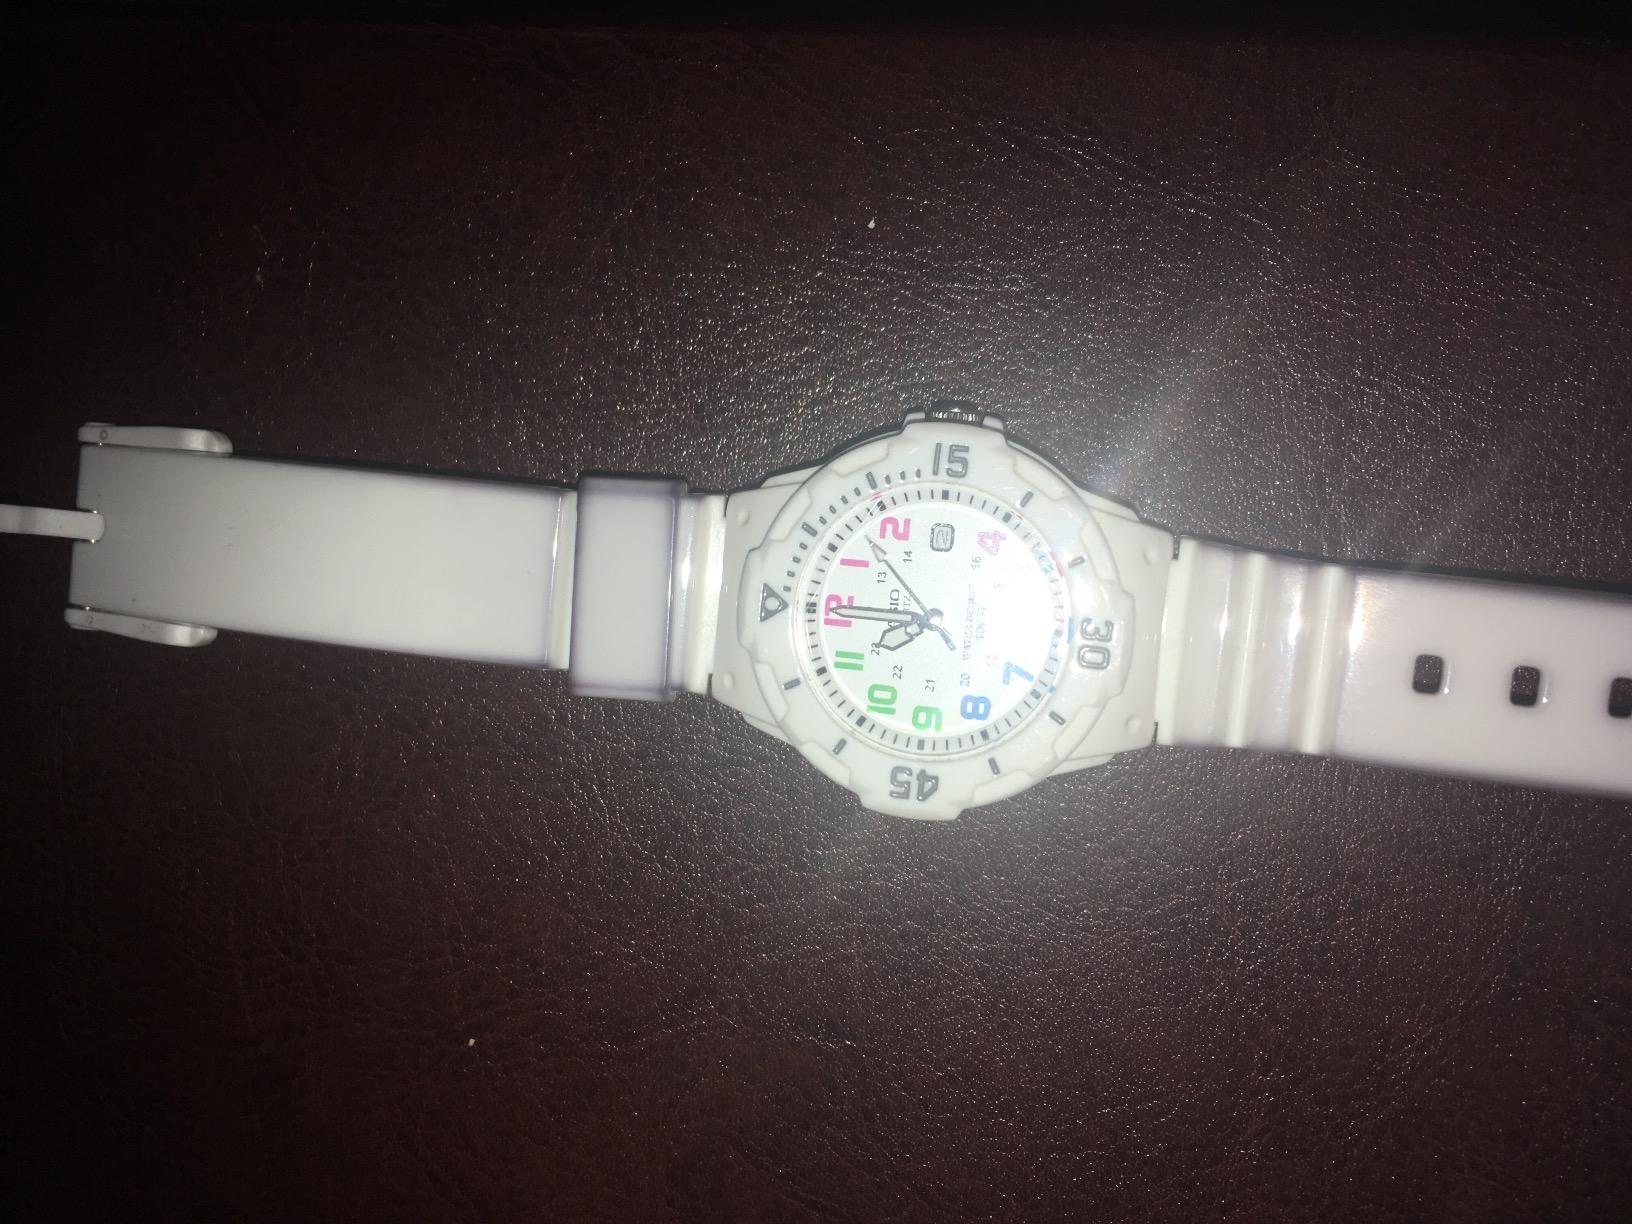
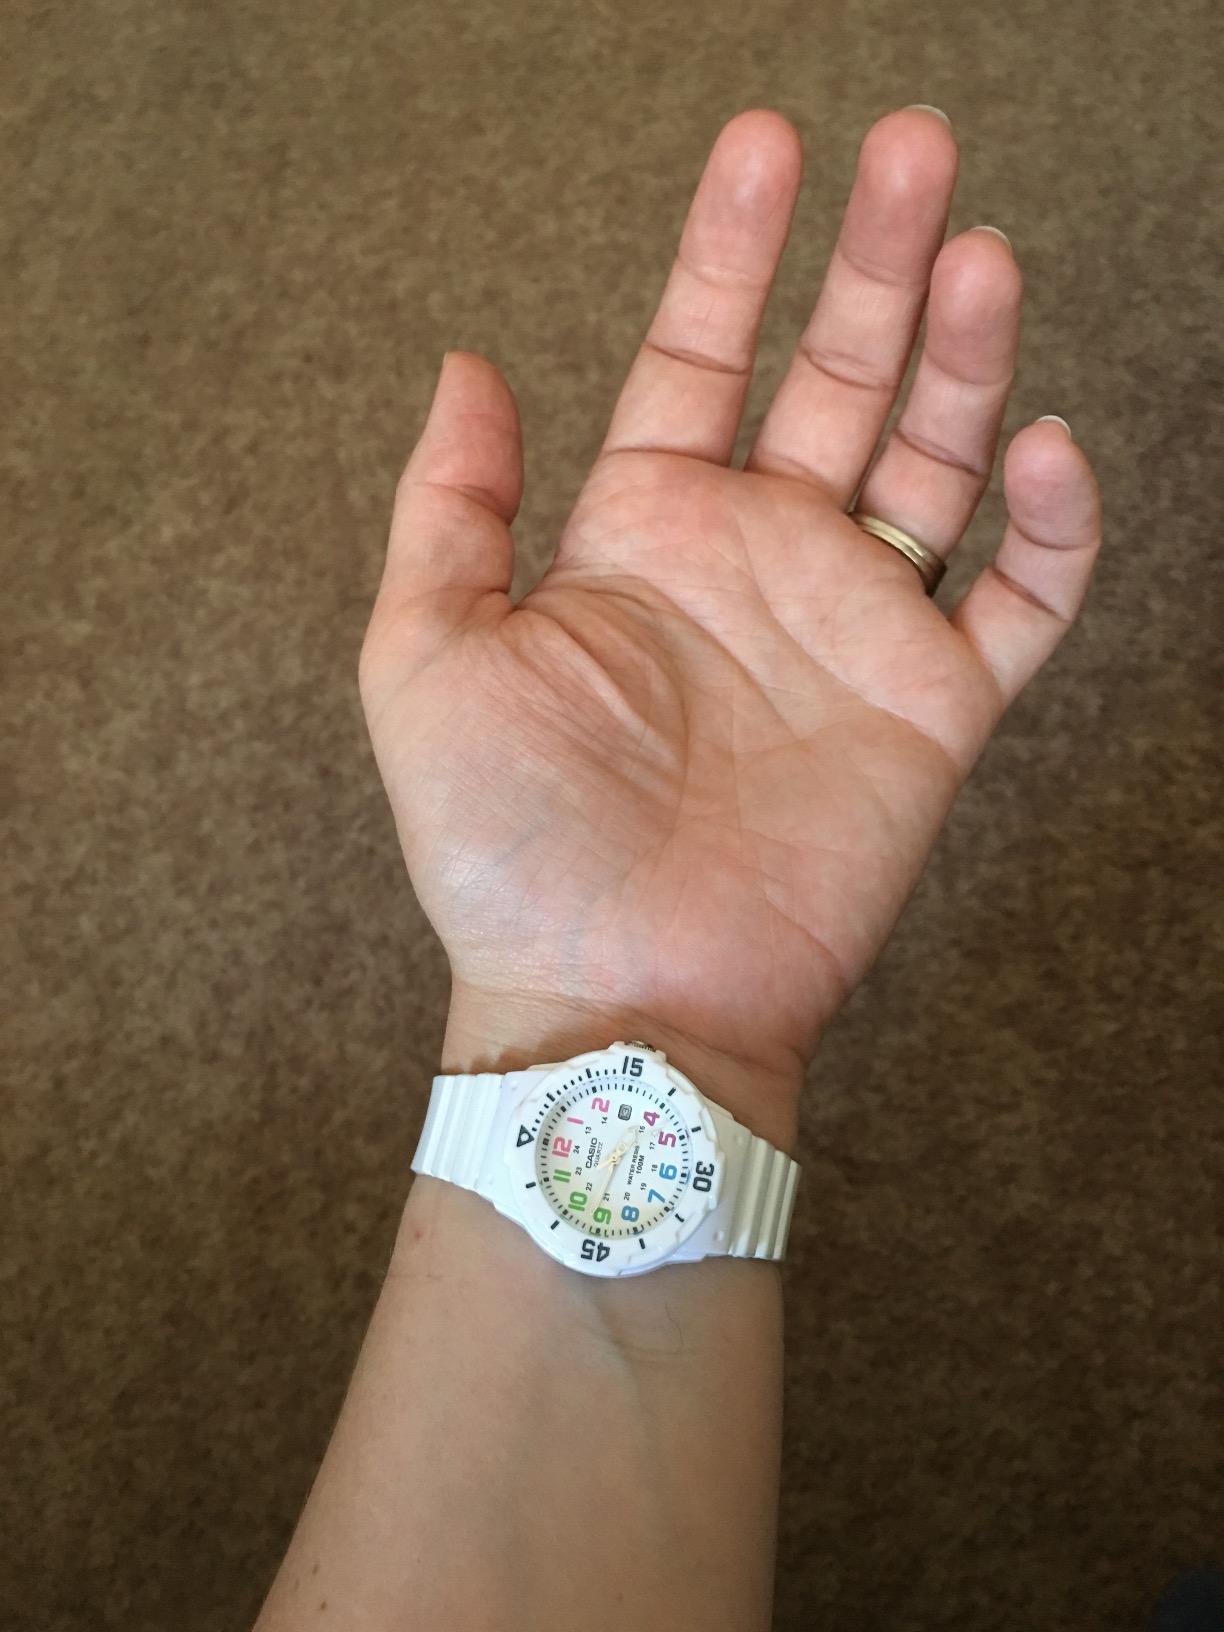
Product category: accessories_watch
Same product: yes